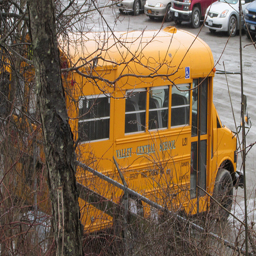
a small yellow school bus parked in the street
Yellow school bus parked near fence and tree.
The view of a small, yellow school bus through tree limbs.
A small yellow bus driving down a street.
an old yellow bus standing besides a forest